Denial of the genocide of Serbs in the Independent State of Croatia

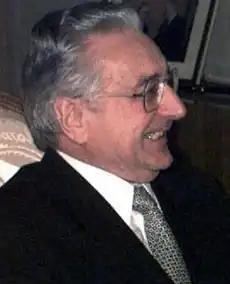
Franjo Tuđman, who was the first President of Croatia, sparked controversy over "flirting with the Ustaše ideas" and downplaying the number of victims in the NDH

Croatian politician Stipe Mesić, who had previously served as the Prime Minister of Croatia, made public statements in 1992 about how there should be "no apologies" for Jasenovac, how it wasn't a "death camp", denying the nature of the concentration camp, and other statements considered supportive of the Ustaše; the videos of which were published in 2006 and 2017. Mesić, who had in the meantime become the President of Croatia, and was a well-known supporter of the Partisans, apologized and renounced these statements. Mesić further apologized for "the imprudent statement" and relativization of the crimes in Jasenovac in 2017.